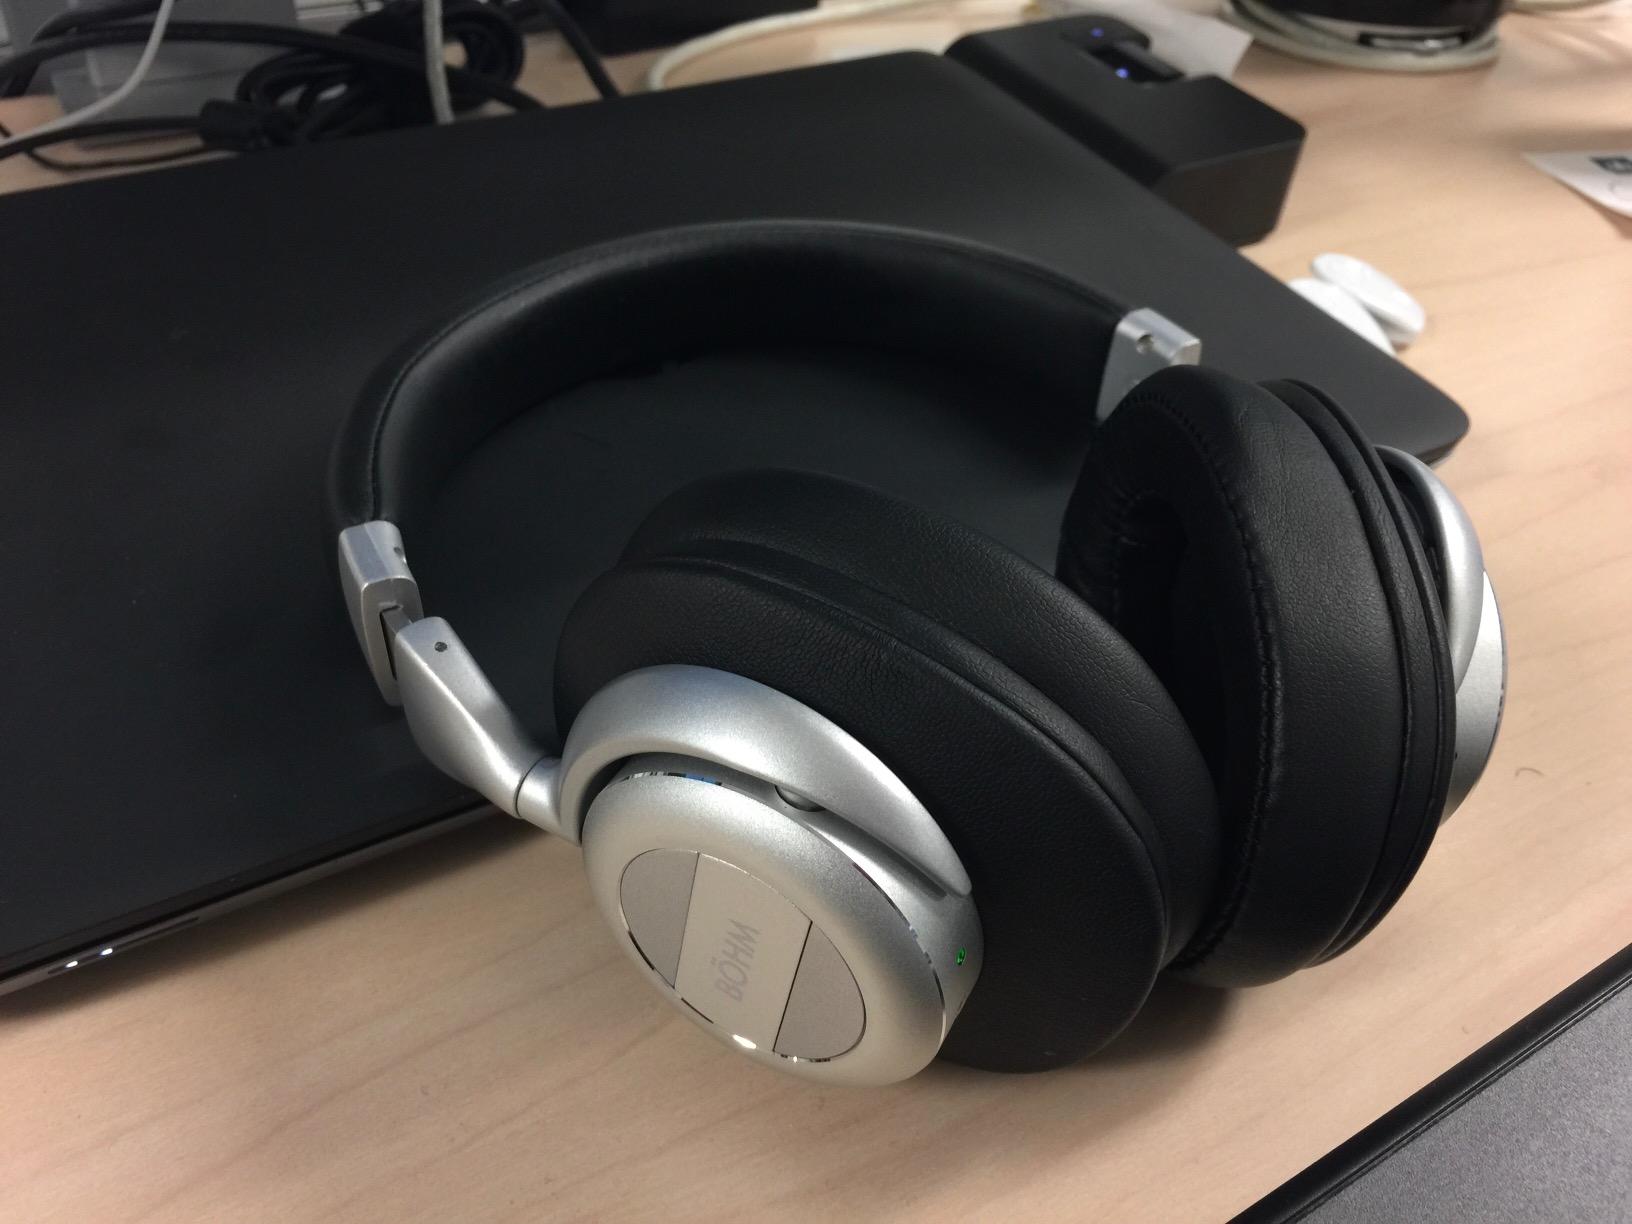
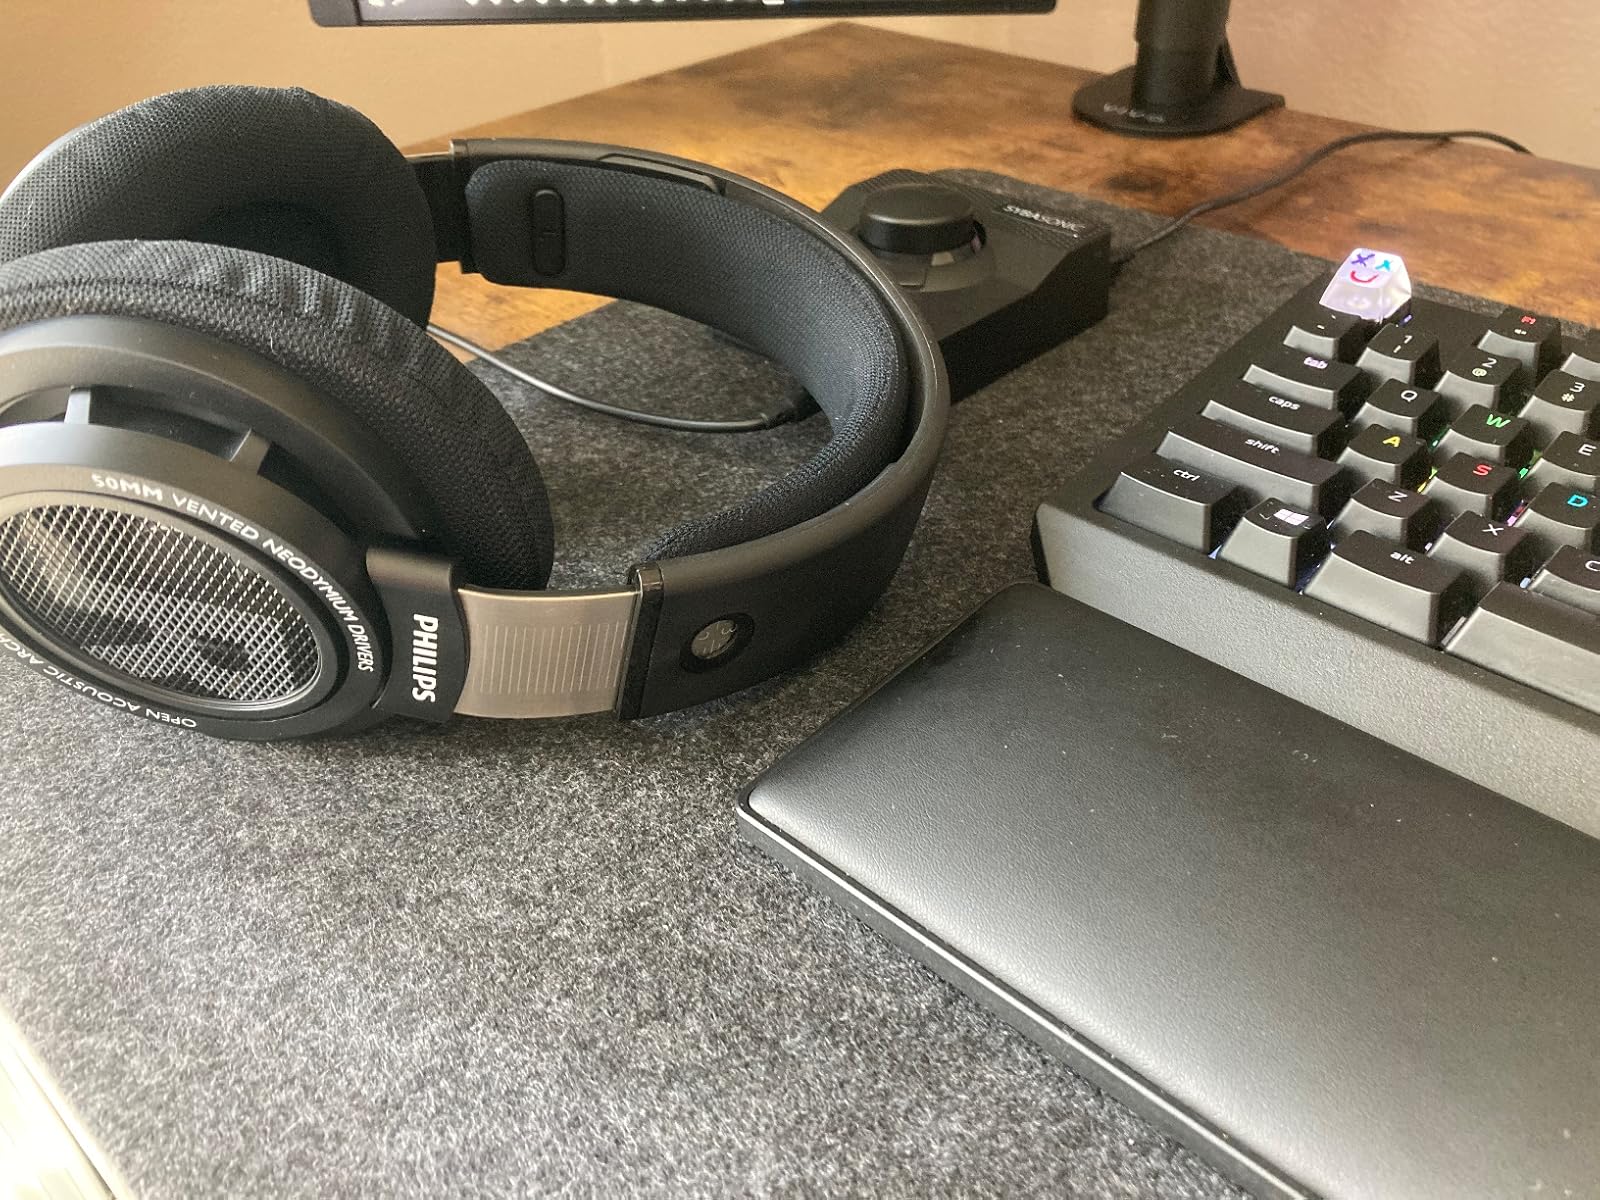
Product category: headphones
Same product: no